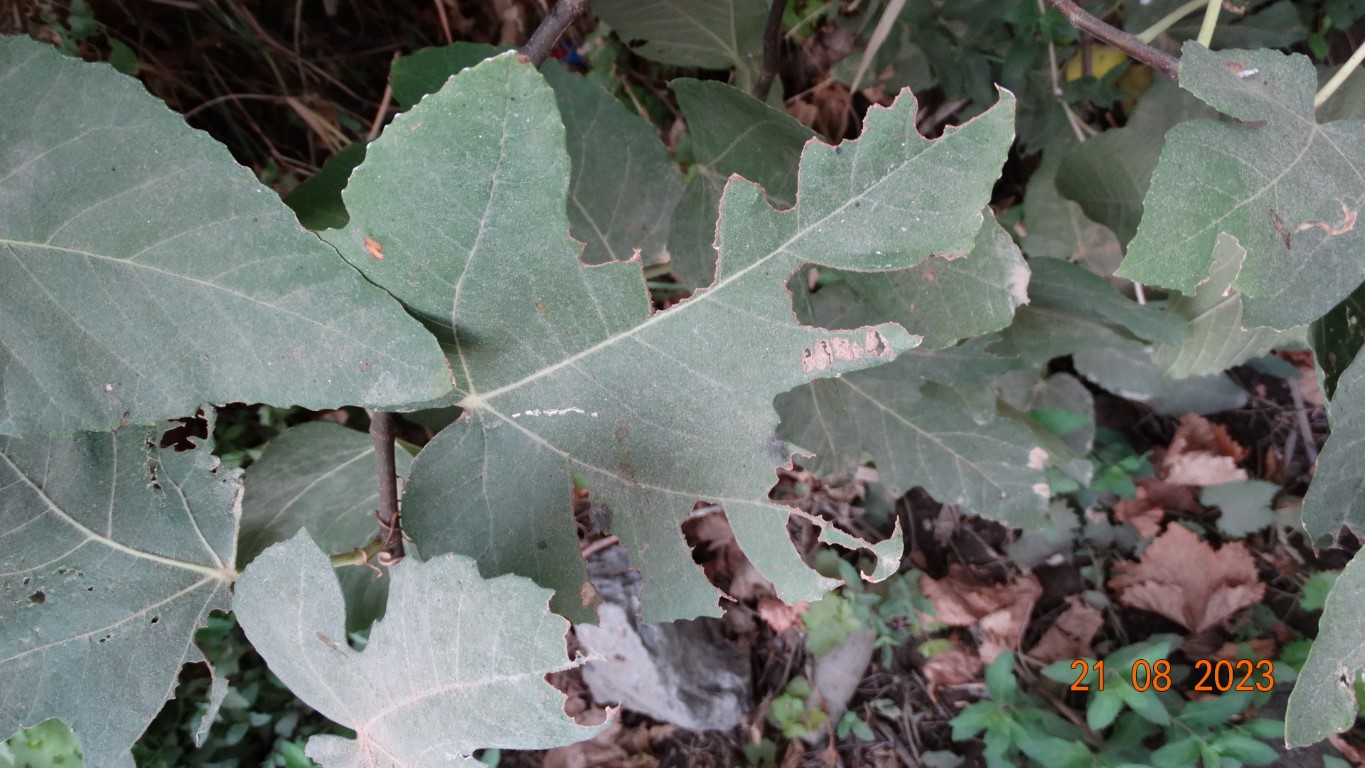
Label: infected